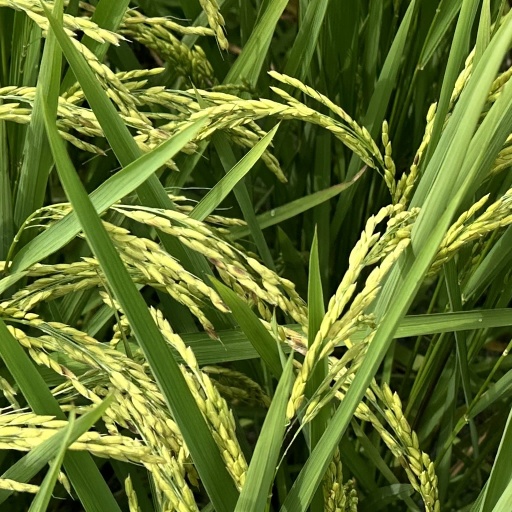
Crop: rice